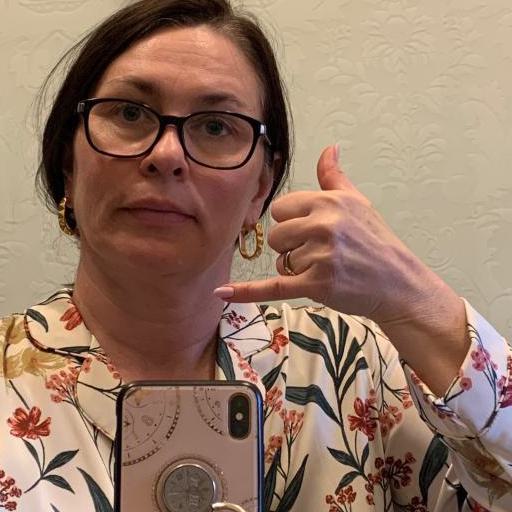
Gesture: call